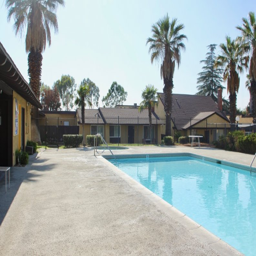
a sunny day featuring the pool